Vessertal-Thüringen Forest

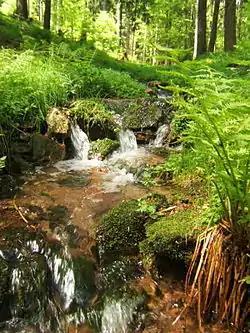
The "Vesser fluss" or Vesser river

The Vessertal-Thüringen Forest forms a central part of the much larger Thuringian Forest.